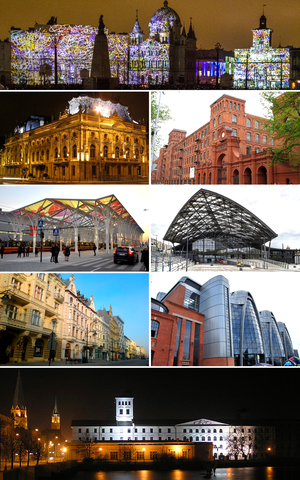
Łódź, parfois orthographiée Lodz en français, est la troisième plus grande ville de Pologne et le chef-lieu du powiat de Łódź-est et de la voïvodie de Łódź